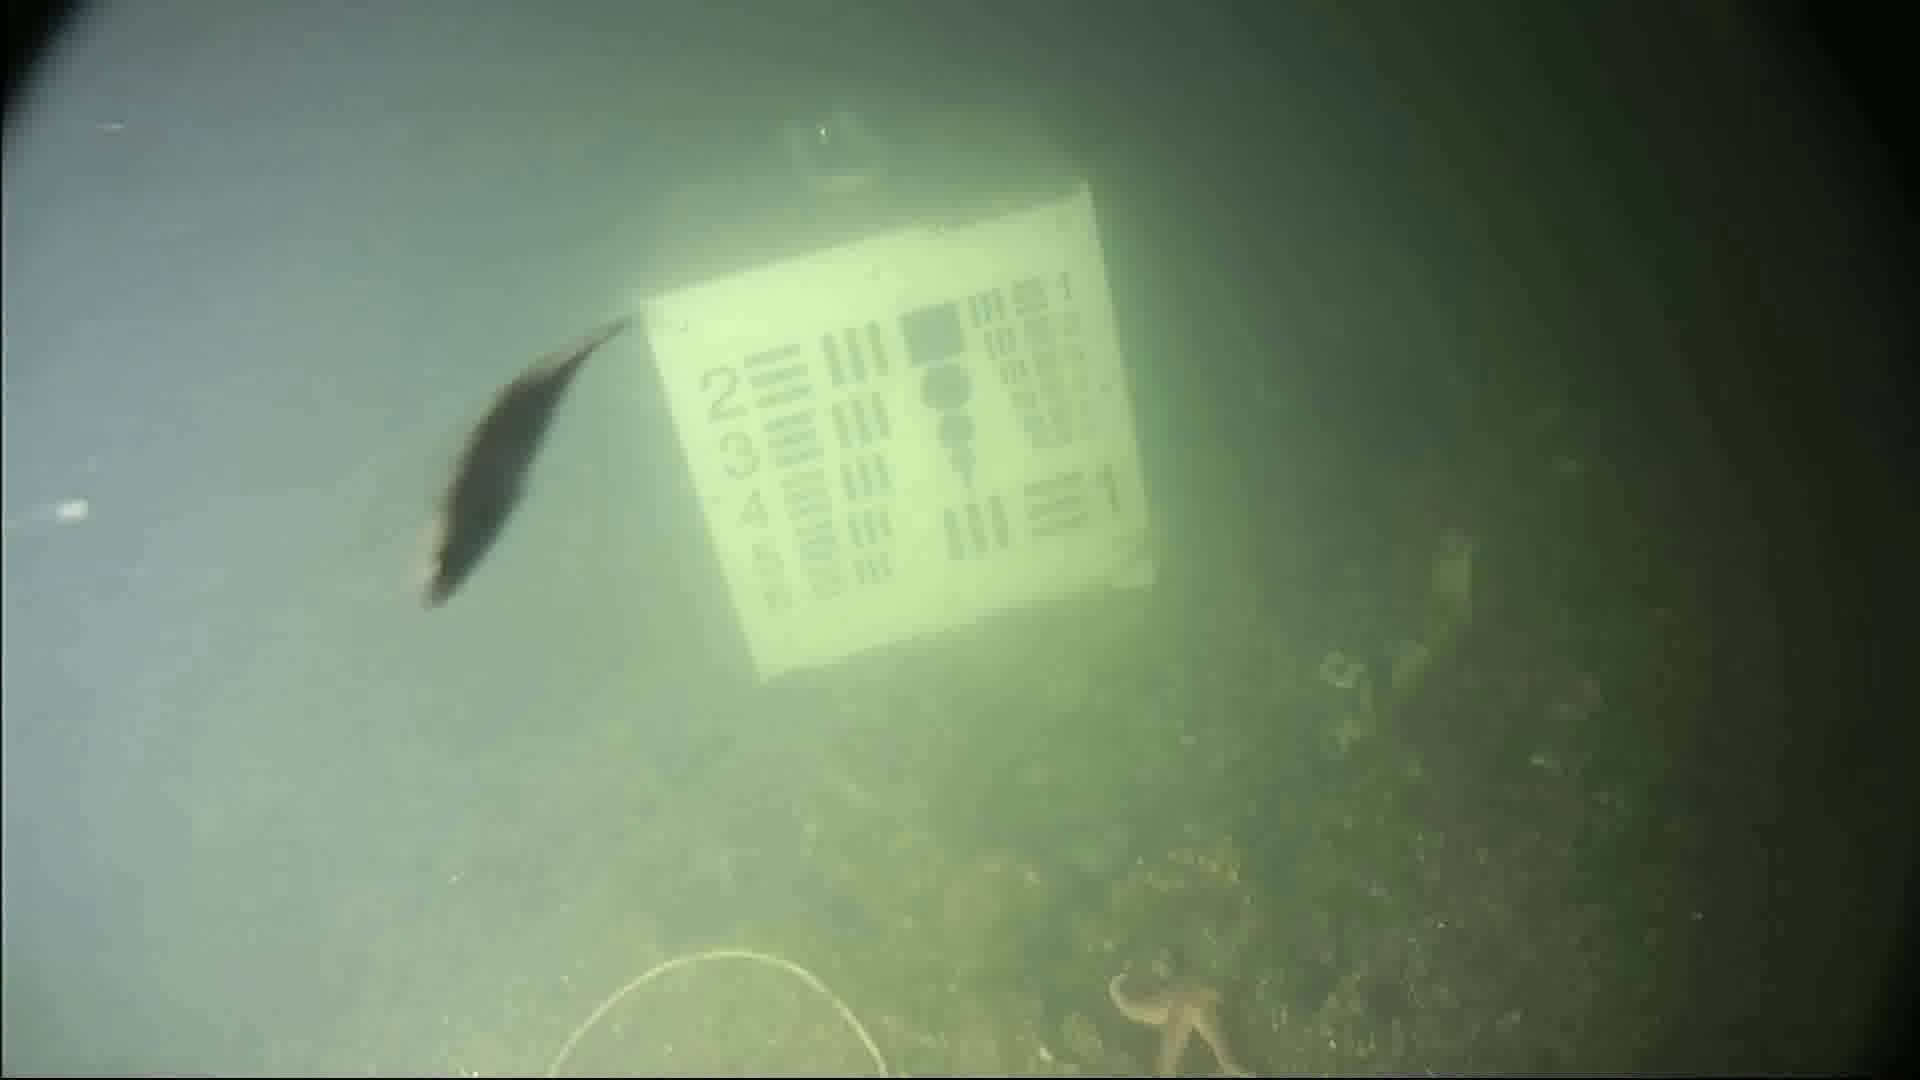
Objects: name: starfish
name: small_fish